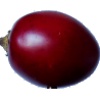
Label: tamarillo